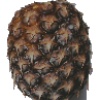
Label: pineapple